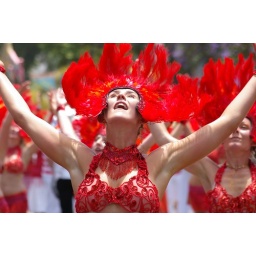
I AM the girl in red feather costume thingy